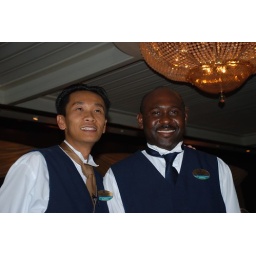
Our waiter (Leonardo from Phillipines) and assistant waiter (George from Colombia) at table 274, Rhapsody in Blue dining room.